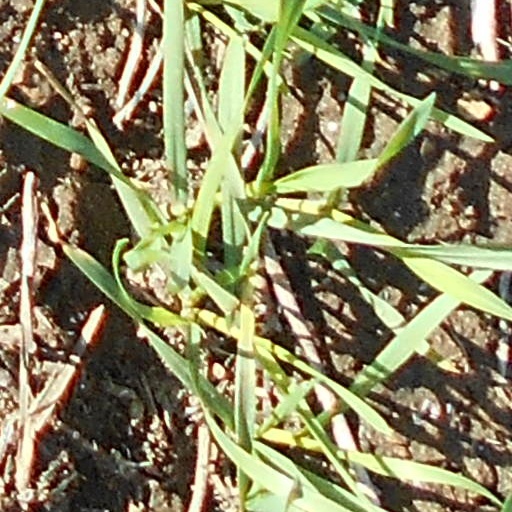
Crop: wheat